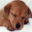
Label: dog